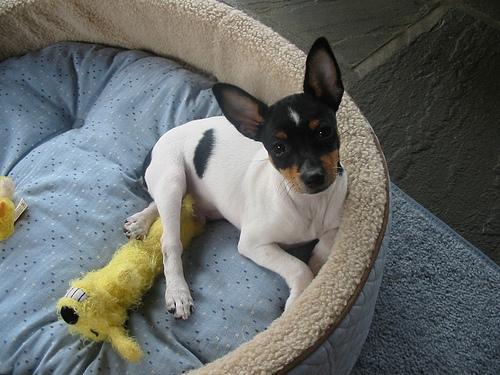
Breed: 237-n000095-toy_terrier